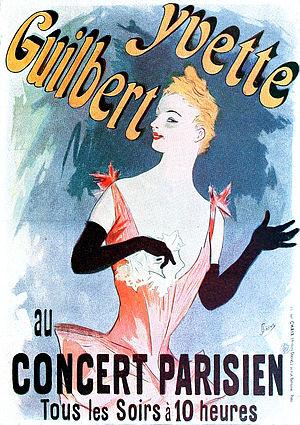
1ᵉʳ mai : La Nouvelle Marseillaise des mineurs, chanson militante écrite par le mineur Séraphin Cordier, se chantant sur l'air de La Marseillaise.
Emma Laure Esther Guilbert, dite Yvette Guilbert, née à Paris le 20 janvier 1865 et morte à Aix-en-Provence le 3 février 1944, est une chanteuse française du café-concert, parolière, actrice, autrice et metteuse en scène.